List of encyclicals of Pope Benedict XV

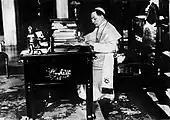
Pope Benedict XV in his private office

This article contains a list of encyclicals of Pope Benedict XV. Pope Benedict XV issued 12 papal encyclicals during his reign as Pope.